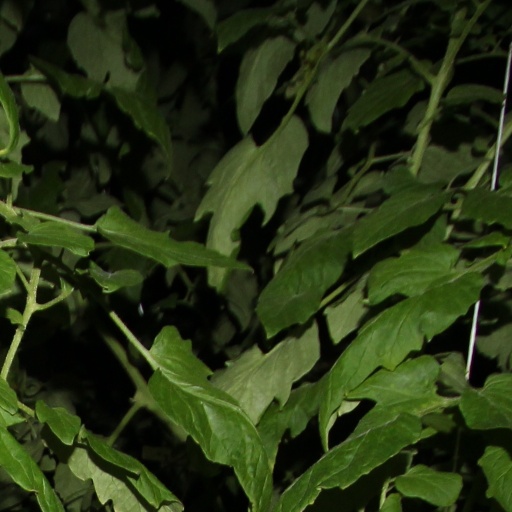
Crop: tomato